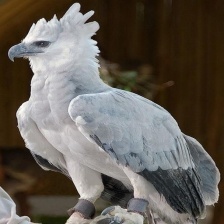
Species: HARPY EAGLE
Scientific name: HARPIA HARPYJA